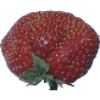
Label: strawberry_wedge